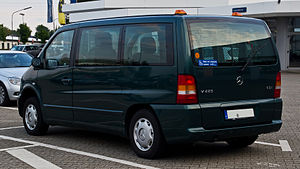
Mercedes-Benz type 638
Bagfra
Mercedes-Benz type 638 var en varebil og konkurrent til Volkswagen Transporter. Modellen blev solgt under navnene Vito og V-klasse.